Battle of Ap Bac

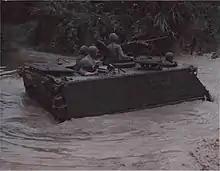
ARVN M113, similar to those used at Ap Bac

The South Vietnamese M113s had no problem crossing the generally shallow streams and rivers typical of the Mekong Delta, but the heavy 10-ton M113s became bogged down in the deeper Cong Ba Ky Canal, forcing the crews and the infantry company on board to cut down brush and trees and fill the canal until it was shallow enough for the M113s to cross. The rescue operation was further delayed when Ba tried to obtain proper authorization to advance because he was under orders not to take commands directly from the American advisers. Vann, flying above the armored formation, demanded that Ba advance immediately. Ba replied that he would not take instructions from Americans. When Vann threatened to have Ba shot, he reluctantly continued to advance, although very slowly, toward the entrenched VC.